Robert M. Viale

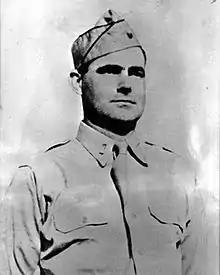
Army commissioning picture circa 1941

Robert M. Viale (April 21, 1916 – February 5, 1945) was a United States Army officer and a recipient of the United States military's highest decoration—the Medal of Honor—for his actions in World War II.